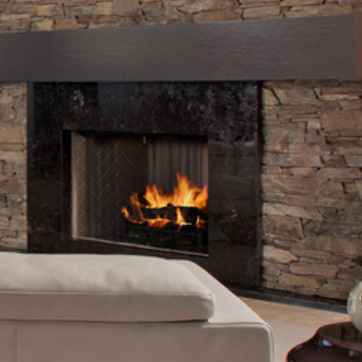
Material: other